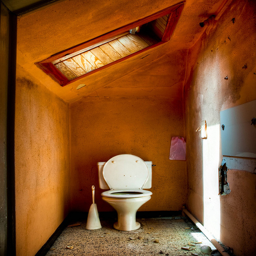
A toilet in a small bathroom with a skylight.
a white toilet in an outdoor room with a window.
A small bathroom has a sloping roof with a window.
A very small bathroom has a sloped roof and a skylight.
A toilet sit vacant inside a building with slanted roof.